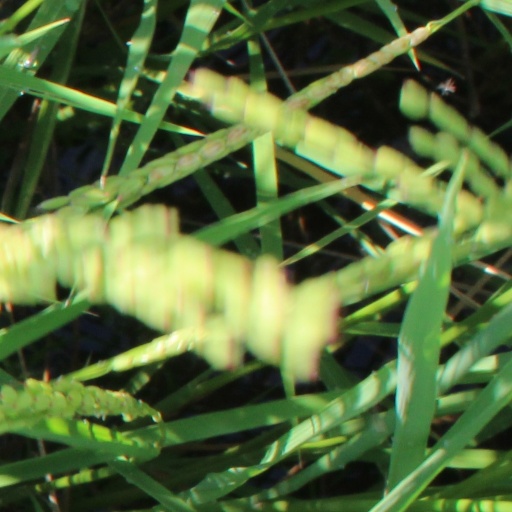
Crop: rice